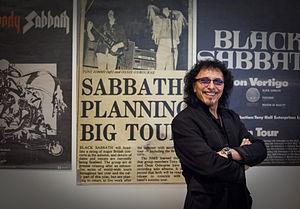
Black Sabbath est un groupe de hard rock britannique, originaire de Birmingham. Il est souvent considéré, autant par la presse spécialisée que par le public, comme l'un des groupes fondateurs et précurseurs du heavy metal, voire comme le premier groupe de ce genre de musique.